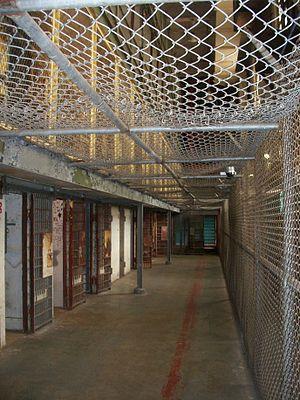
Le pénitencier d'État de Virginie-Occidentale est une prison isolée, au style néogothique, situé à Moundsville, en Virginie-Occidentale. Il a fonctionné de 1876 à 1995. Depuis, le site est une attraction touristique et un centre de formation.